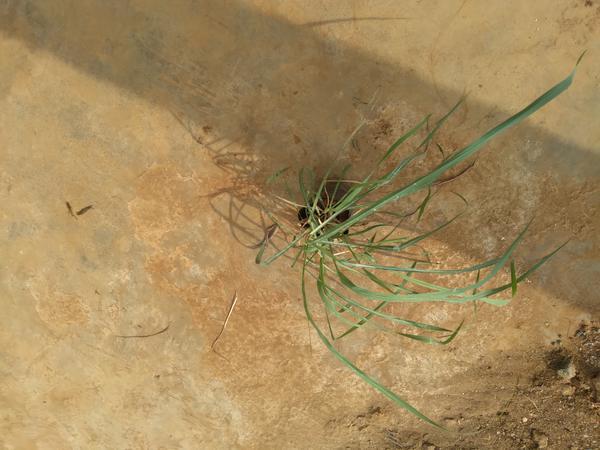
Plant: Lemon_grass